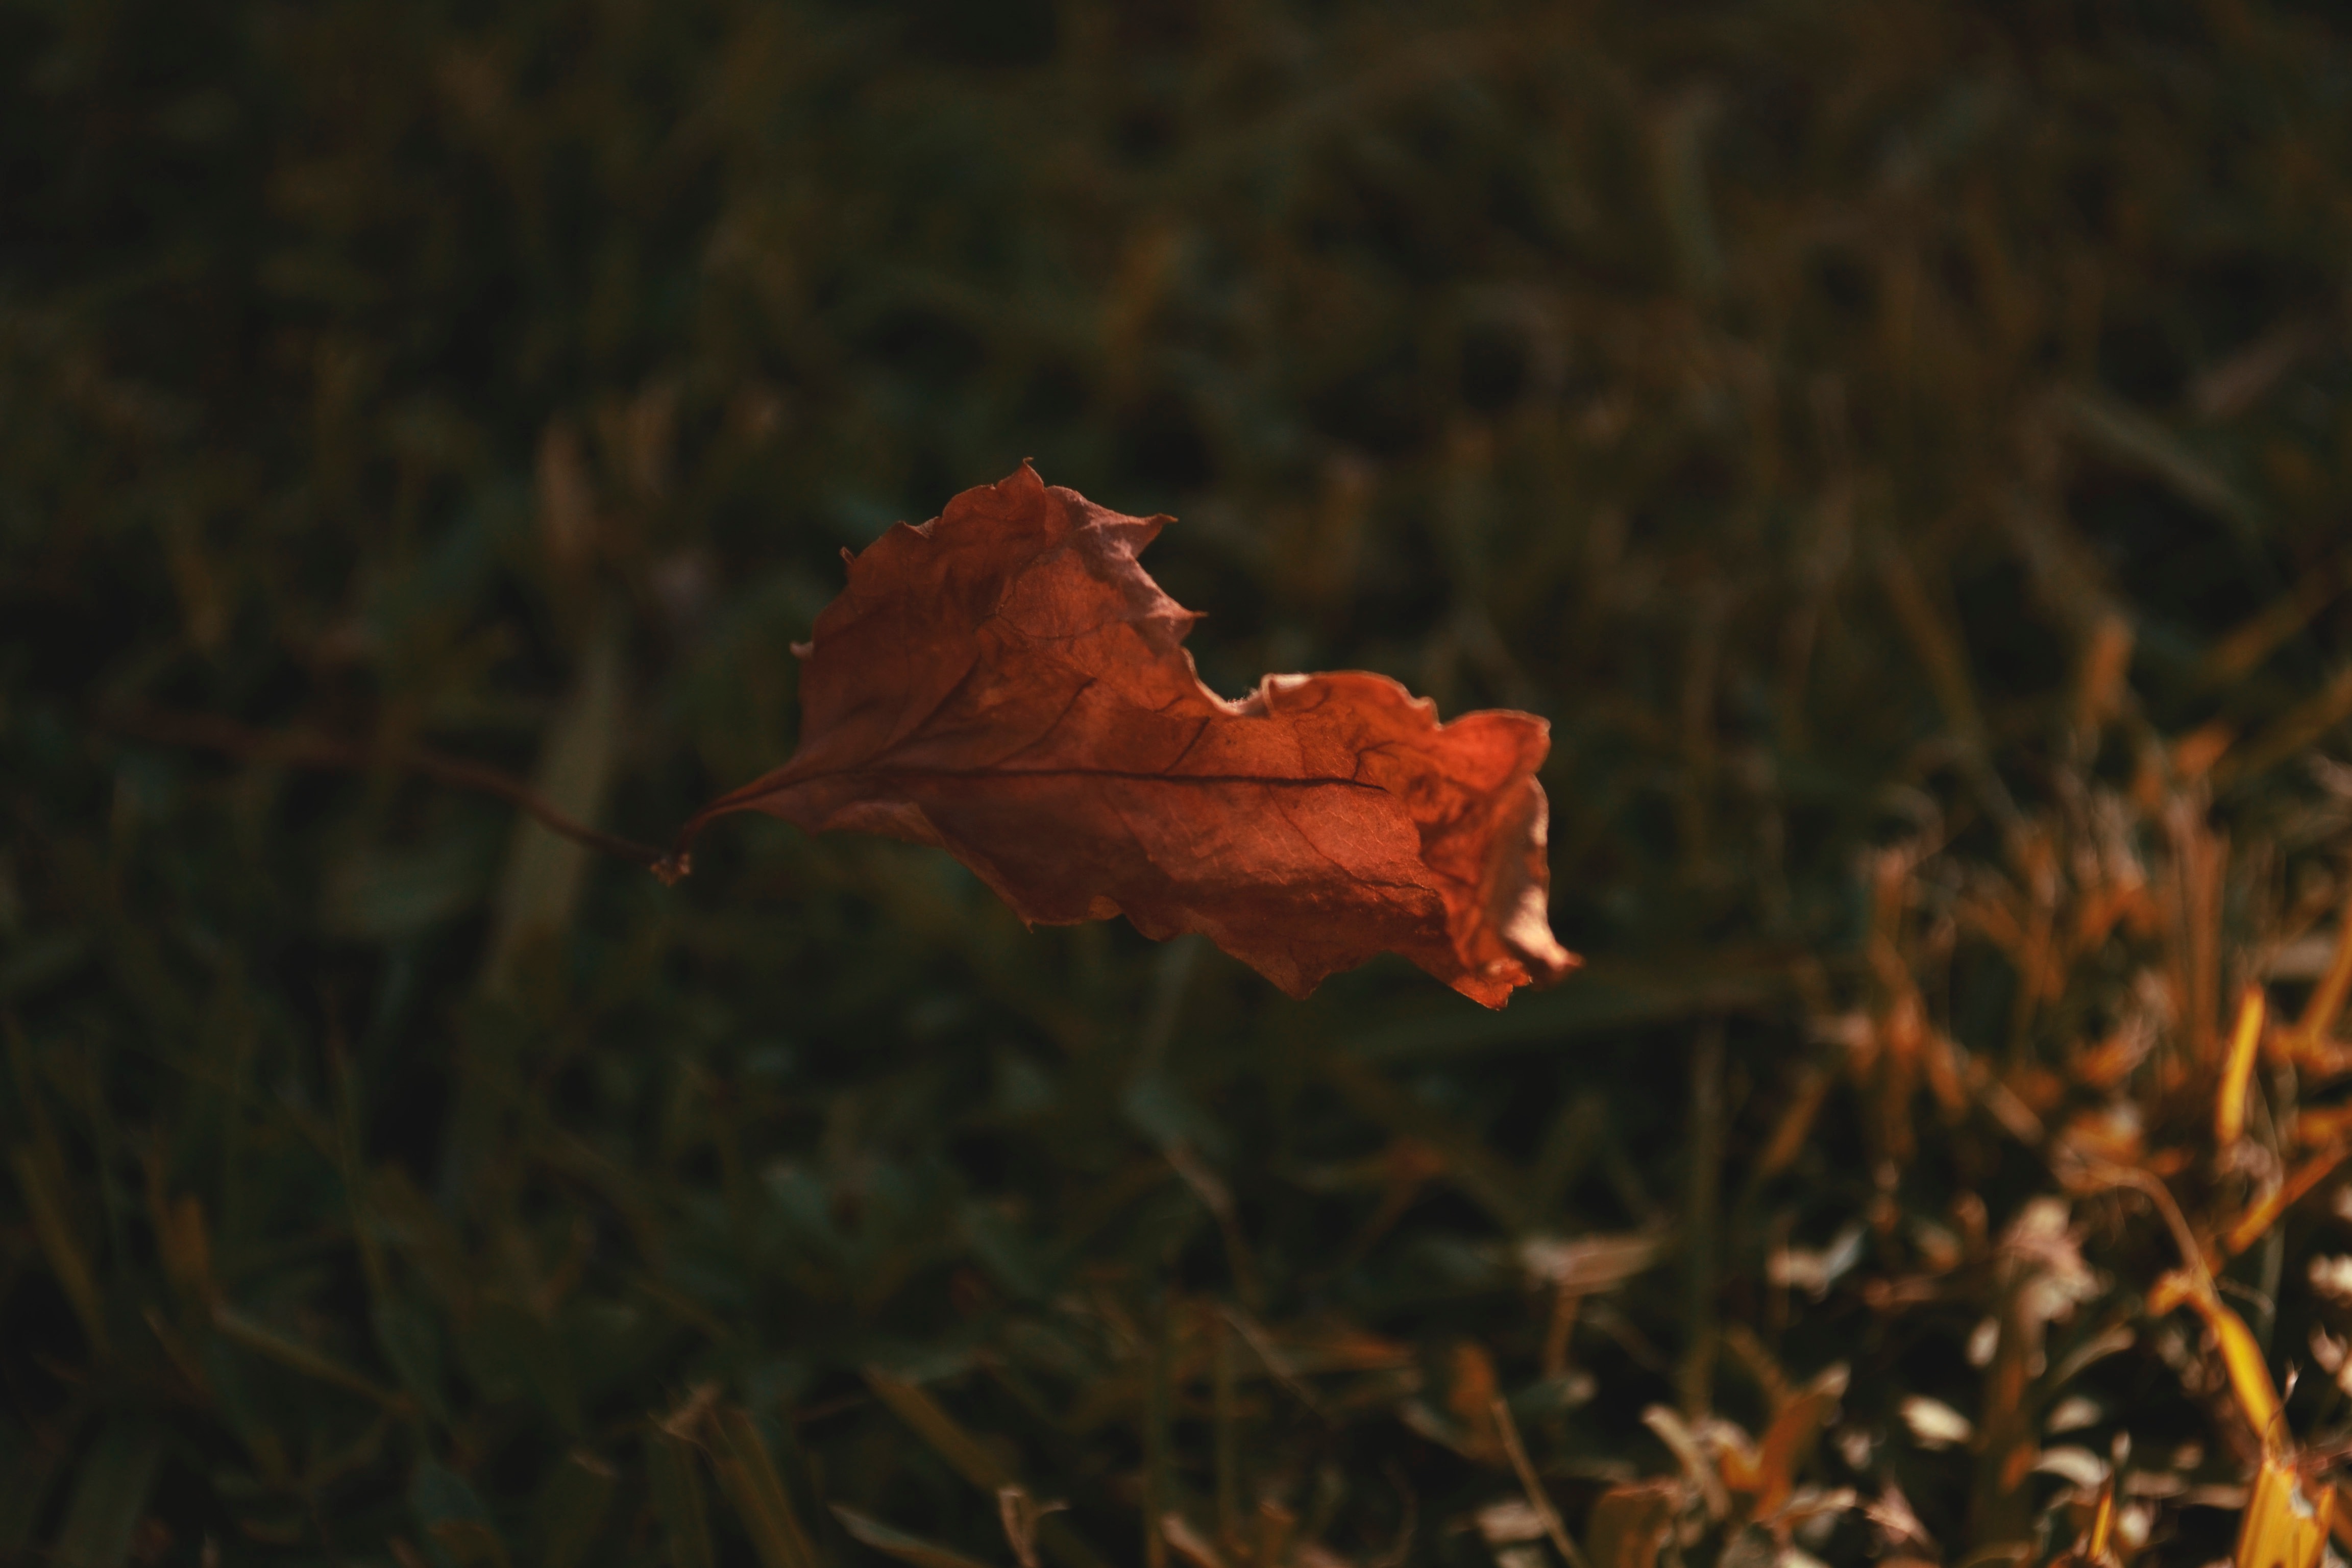
tree, nature, grass, branch, plant, photography, sunlight, leaf, flower, red, autumn, soil, flora, season, close up, macro photography, grass family, plant stem